Gordon Greenidge

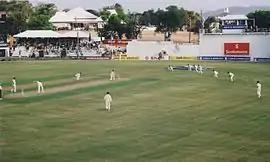
The Antigua Recreation Ground during a Test match

Greenidge scored 19 Test and 11 ODI centuries. He made his first Test century on debut in 1974 against India. His 214 not out against England in 1984 remains the fifth-highest individual total in the fourth innings of a Test match as of August 2015. His highest score of 226—his final century—was made against Australia in April 1991. Three of his four double-centuries feature in the "Wisden"'s top 100 batting performances of all time in a 2002 release. Greenidge holds the record for most centuries scored at Old Trafford. He was most prolific against England, accruing seven centuries.